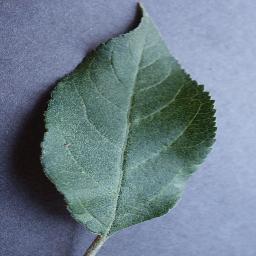
Label: Apple___healthy